McDonald's Chicago Flagship

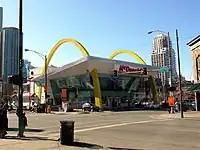
The restaurant prior to the 2018 redesign

McDonald's has had a restaurant at 600 N. Clark Street since 1983, though the new building was redeveloped and reopened on April 15, 2005 as a bi-level flagship restaurant/museum with a two lane drive through. This is the first McDonald's location with a two-lane drive-through. The reopening coincided with the 50th anniversary of the Des Plaines, Illinois restaurant which was opened by Ray Kroc on April 15, 1955. Rock N Roll McDonald's is the location where the corporation kicked off its celebration of the 50th anniversary of the franchise. Among the celebrities in attendance were Colin Powell and Elton John. At the time of the 2004 demolition, the location was the 3rd busiest in the United States and 12th in the world. In the early 1990s, it had been the busiest in the United States. It was expected to increase its sales revenue rankings from 3rd in the United States and 12th in the world with the renovation and redevelopment.